Answer in natural language. Which object is closer to grey wooden table, gray colour sofa or walnut tv stand? Choose between the following options: gray colour sofa or walnut tv stand
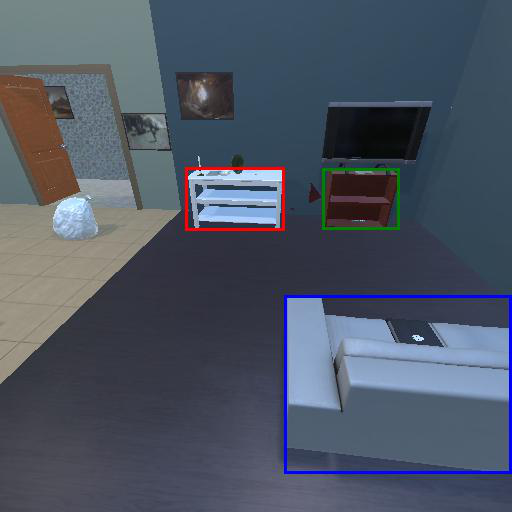
<answer>walnut tv stand</answer>